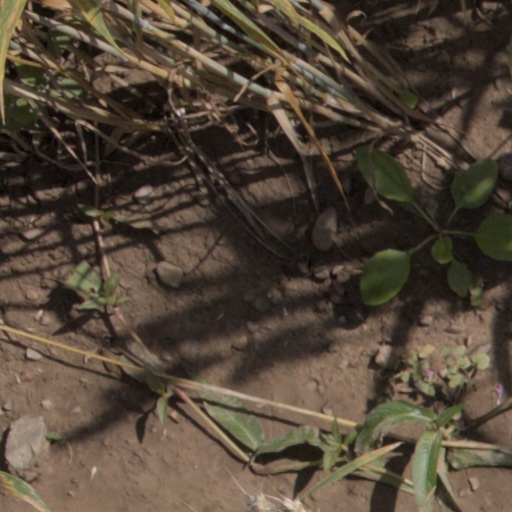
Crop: wheat